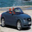
Label: automobile